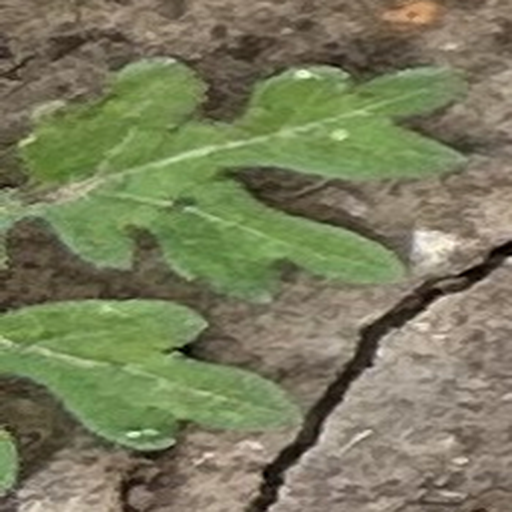
Weed species: Gajar_gavat_(Parthenium hysterophorus)